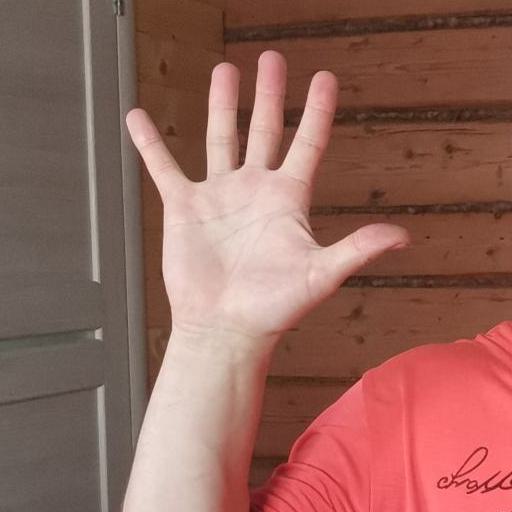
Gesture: palm